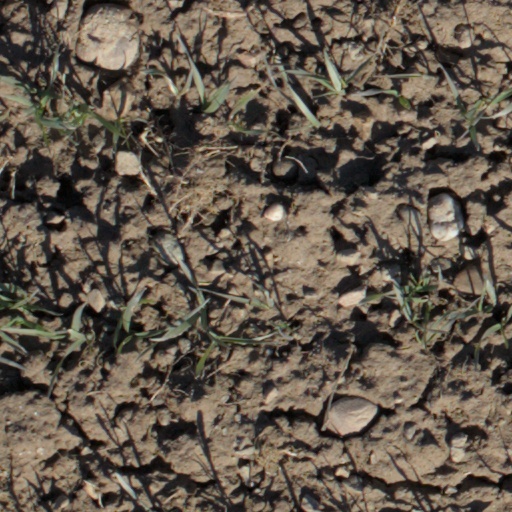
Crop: wheat